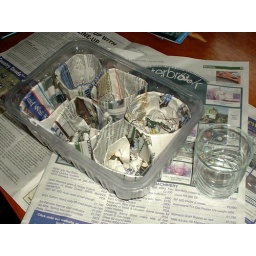
A set of pots is held in a plastic food tray, which helps support them when full of moist soil.